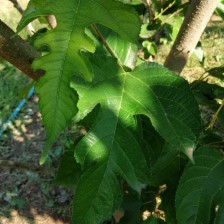
Variety: RedKing